Hill 60 (Ypres)

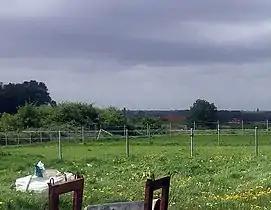
The access to the "Berlin Tunnel" mine gallery was located left of the tree in the centre.

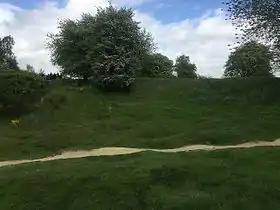
Crater of the Hill 60 mine detonated as part of the Mines in the 1917 Battle of Messines

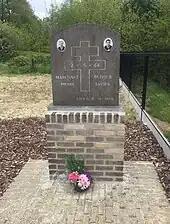
French Resistance Memorial to Marchant and Olivier 1944

After the Battle of Hill 60 (April–May 1915), Tunnelling companies of the Royal Engineers (RE) took up mining operations under the hill and the neighbouring ground on a much more ambitious scale. Deep mining under the German galleries beneath Hill 60 began in late August 1915, with the 175th Tunnelling Company, which began a gallery behind the British front line and passed beneath the German positions. The British underground works consisted of an access gallery (Berlin Tunnel) leading to two mine chambers, "Hill 60 A" (beneath Hill 60) and "Hill 60 B" (beneath The Caterpillar), to be loaded with explosives and detonated at the appointed time. The 3rd Canadian Tunnelling Company took over in April 1916 and completed the galleries, the Hill 60 mine being charged with explosives in July 1916 and the branch gallery under The Caterpillar in October.